Kenites

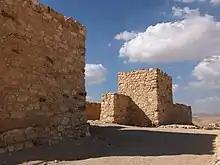
Tel Arad

After the death of Moses, Joshua led the Israelite invasion of Canaan; conquering a large portion of central Canaan. Upon Joshua's death, the Israelite tribes of Judah and Simeon took action to conquer southern Canaan, defeating the Canaanites and the Perizzites at the Battle of Bezek (now Ibziq) in . After Judah's sieges of Jerusalem and Debir, says that Jethro's Kenite descendants "went up from the City of Palms, (which appears to be Zoar or Tamar in the upper Arabah), with the men of Judah to live among the people of the Desert of Judah in the Negev near Arad."